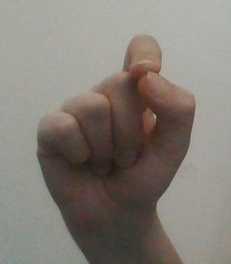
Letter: fa